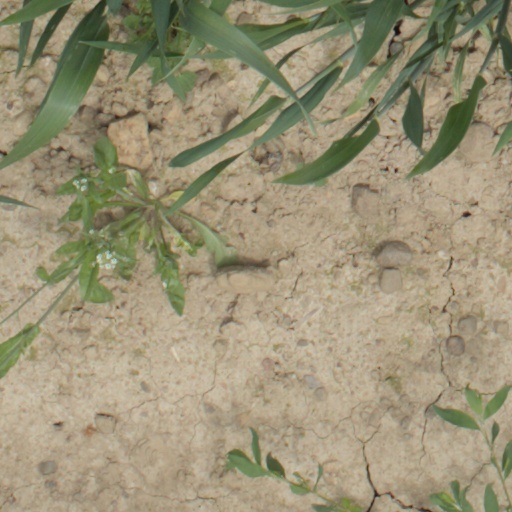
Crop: wheat